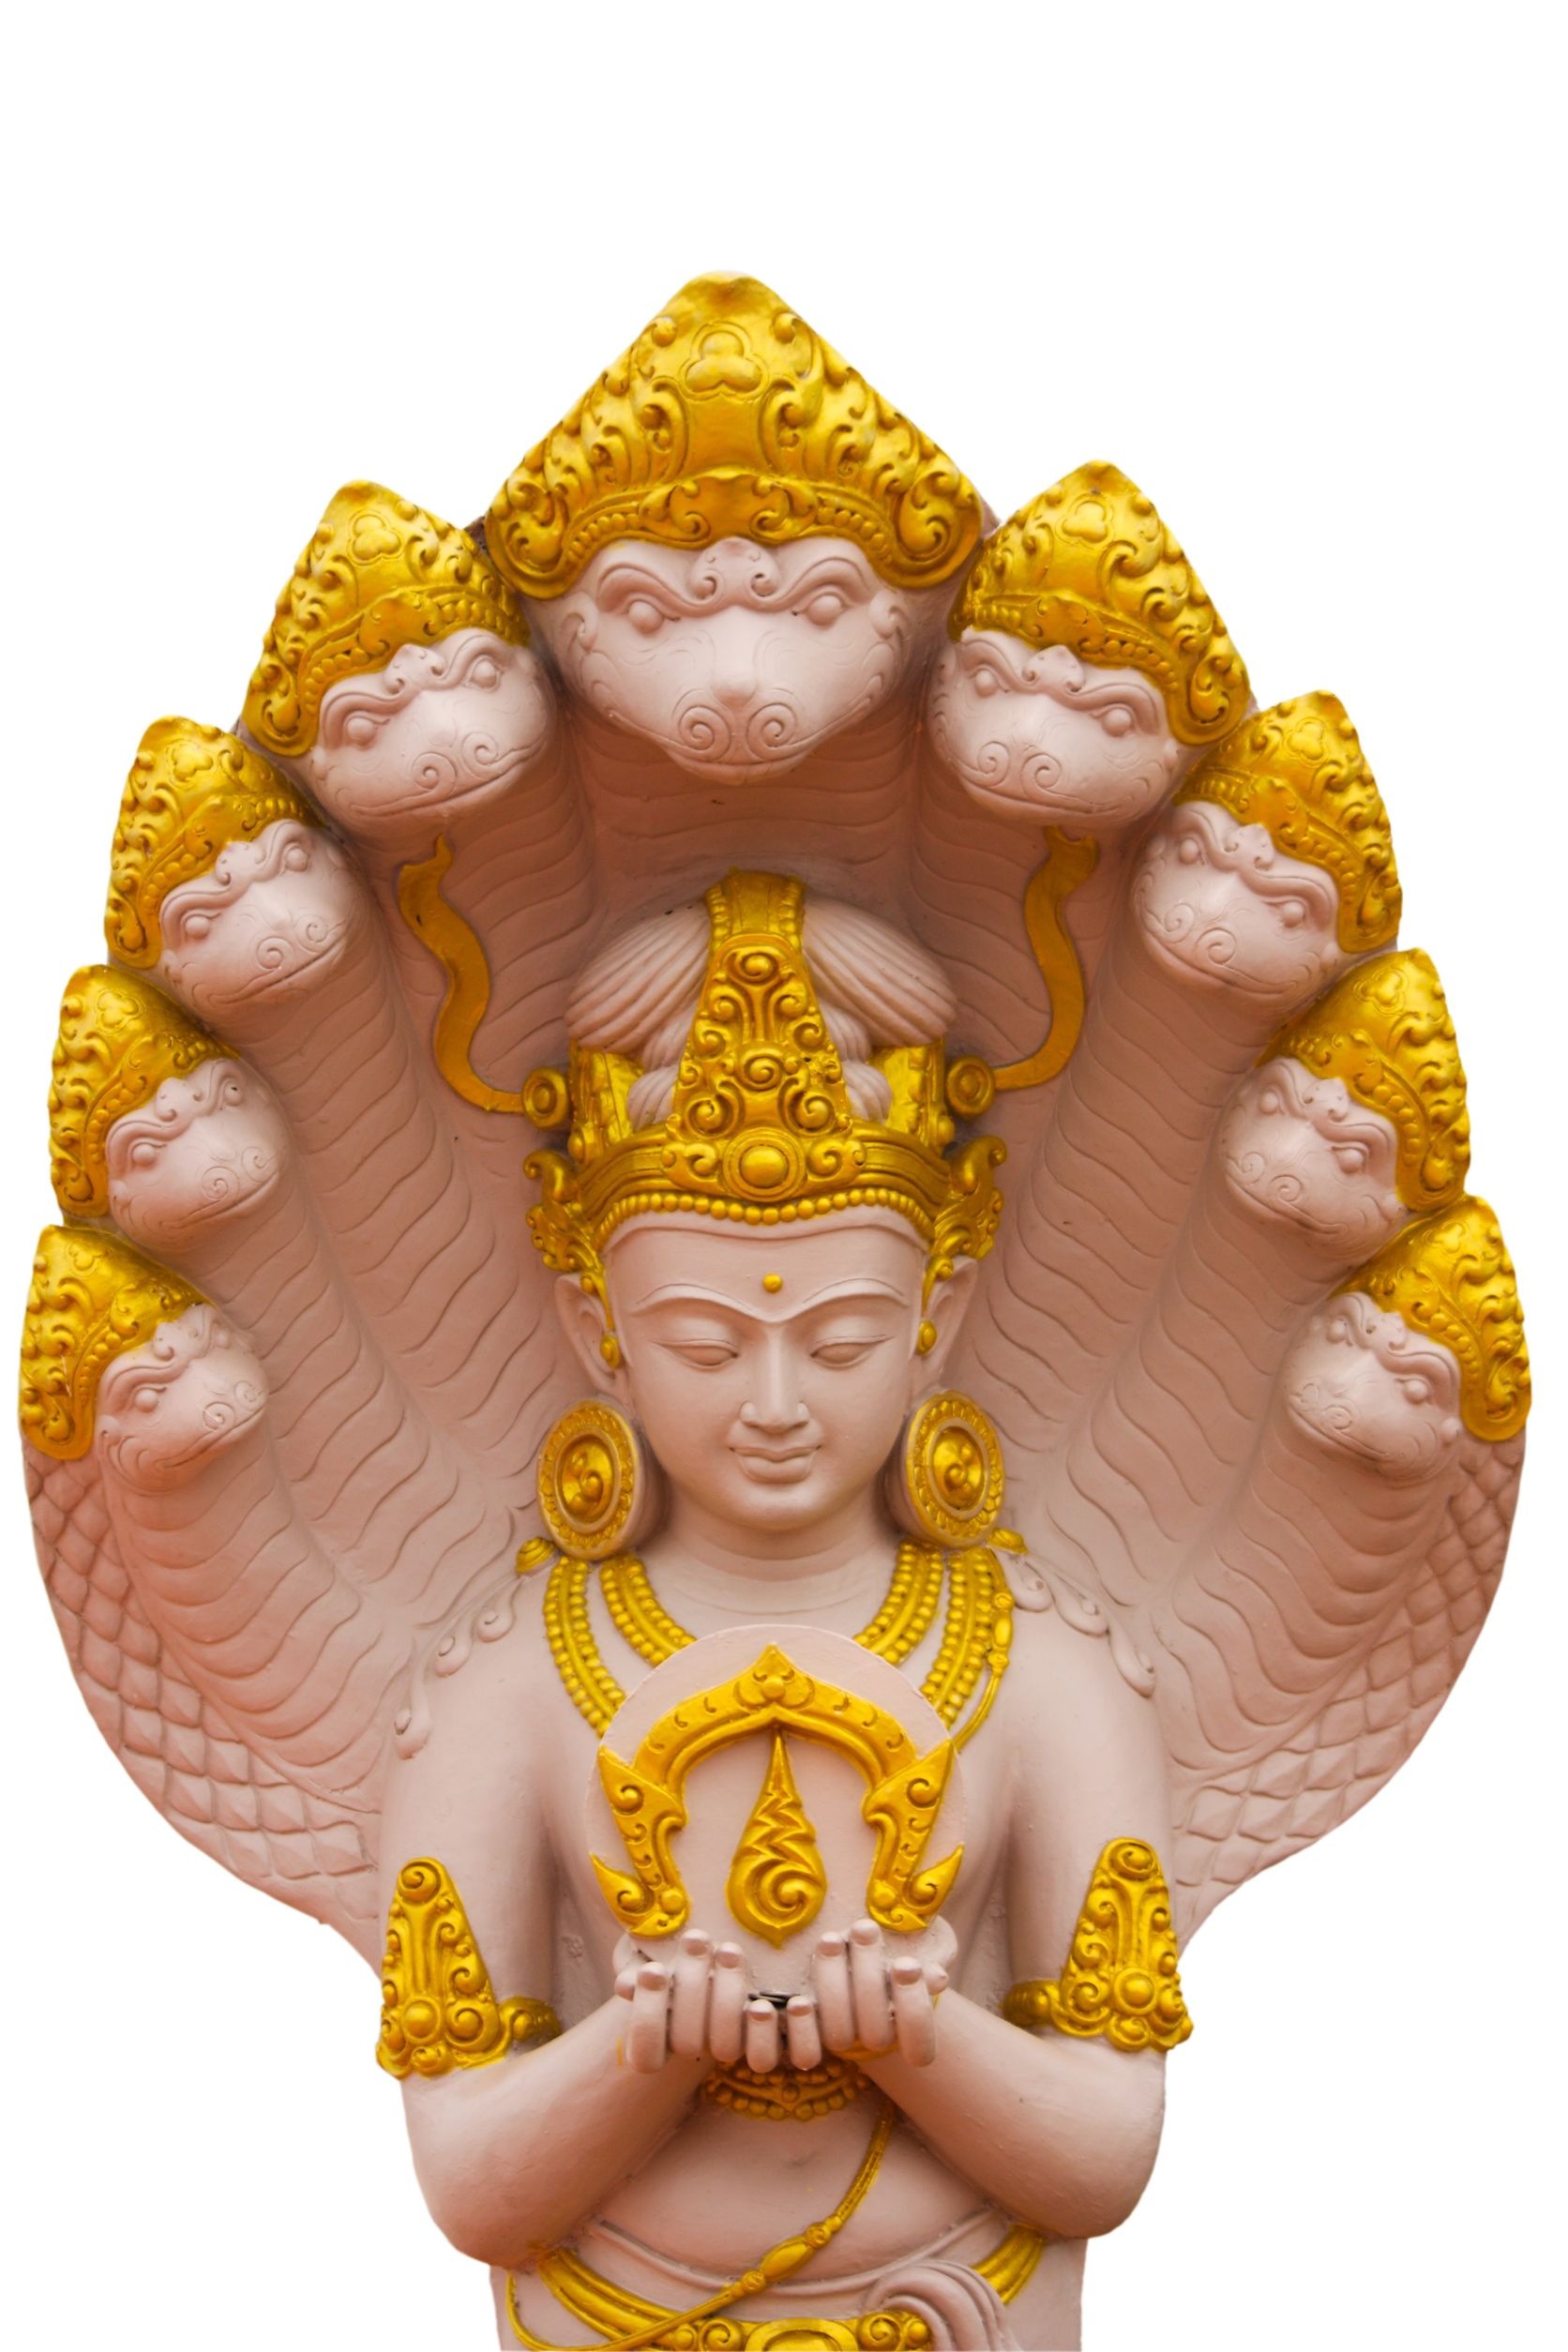
monument, statue, india, carving, hindu, god, idol, gautama buddha, phaya nak, white photo